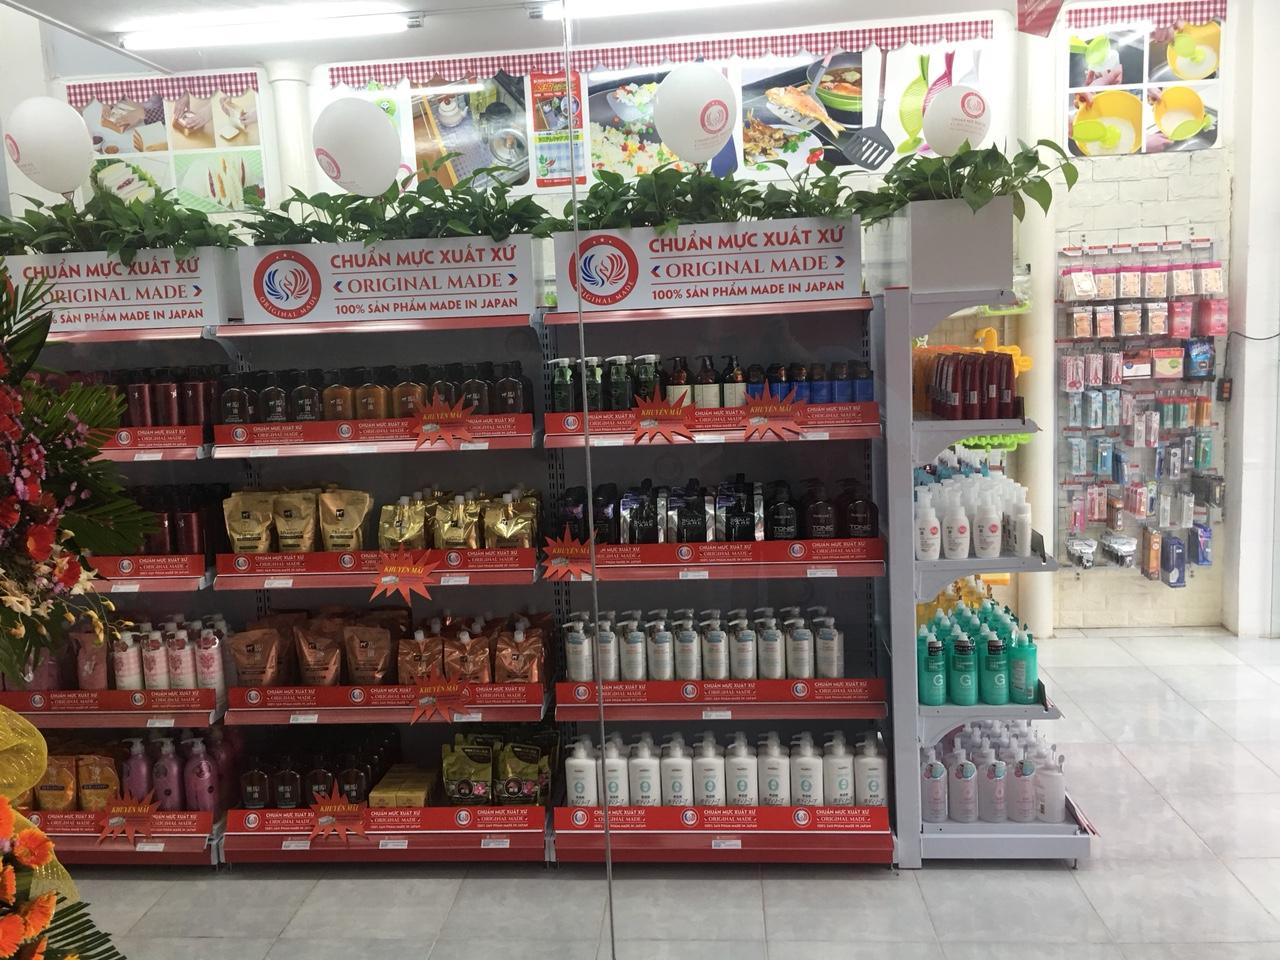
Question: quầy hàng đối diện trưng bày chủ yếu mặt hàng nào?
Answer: sữa tắme